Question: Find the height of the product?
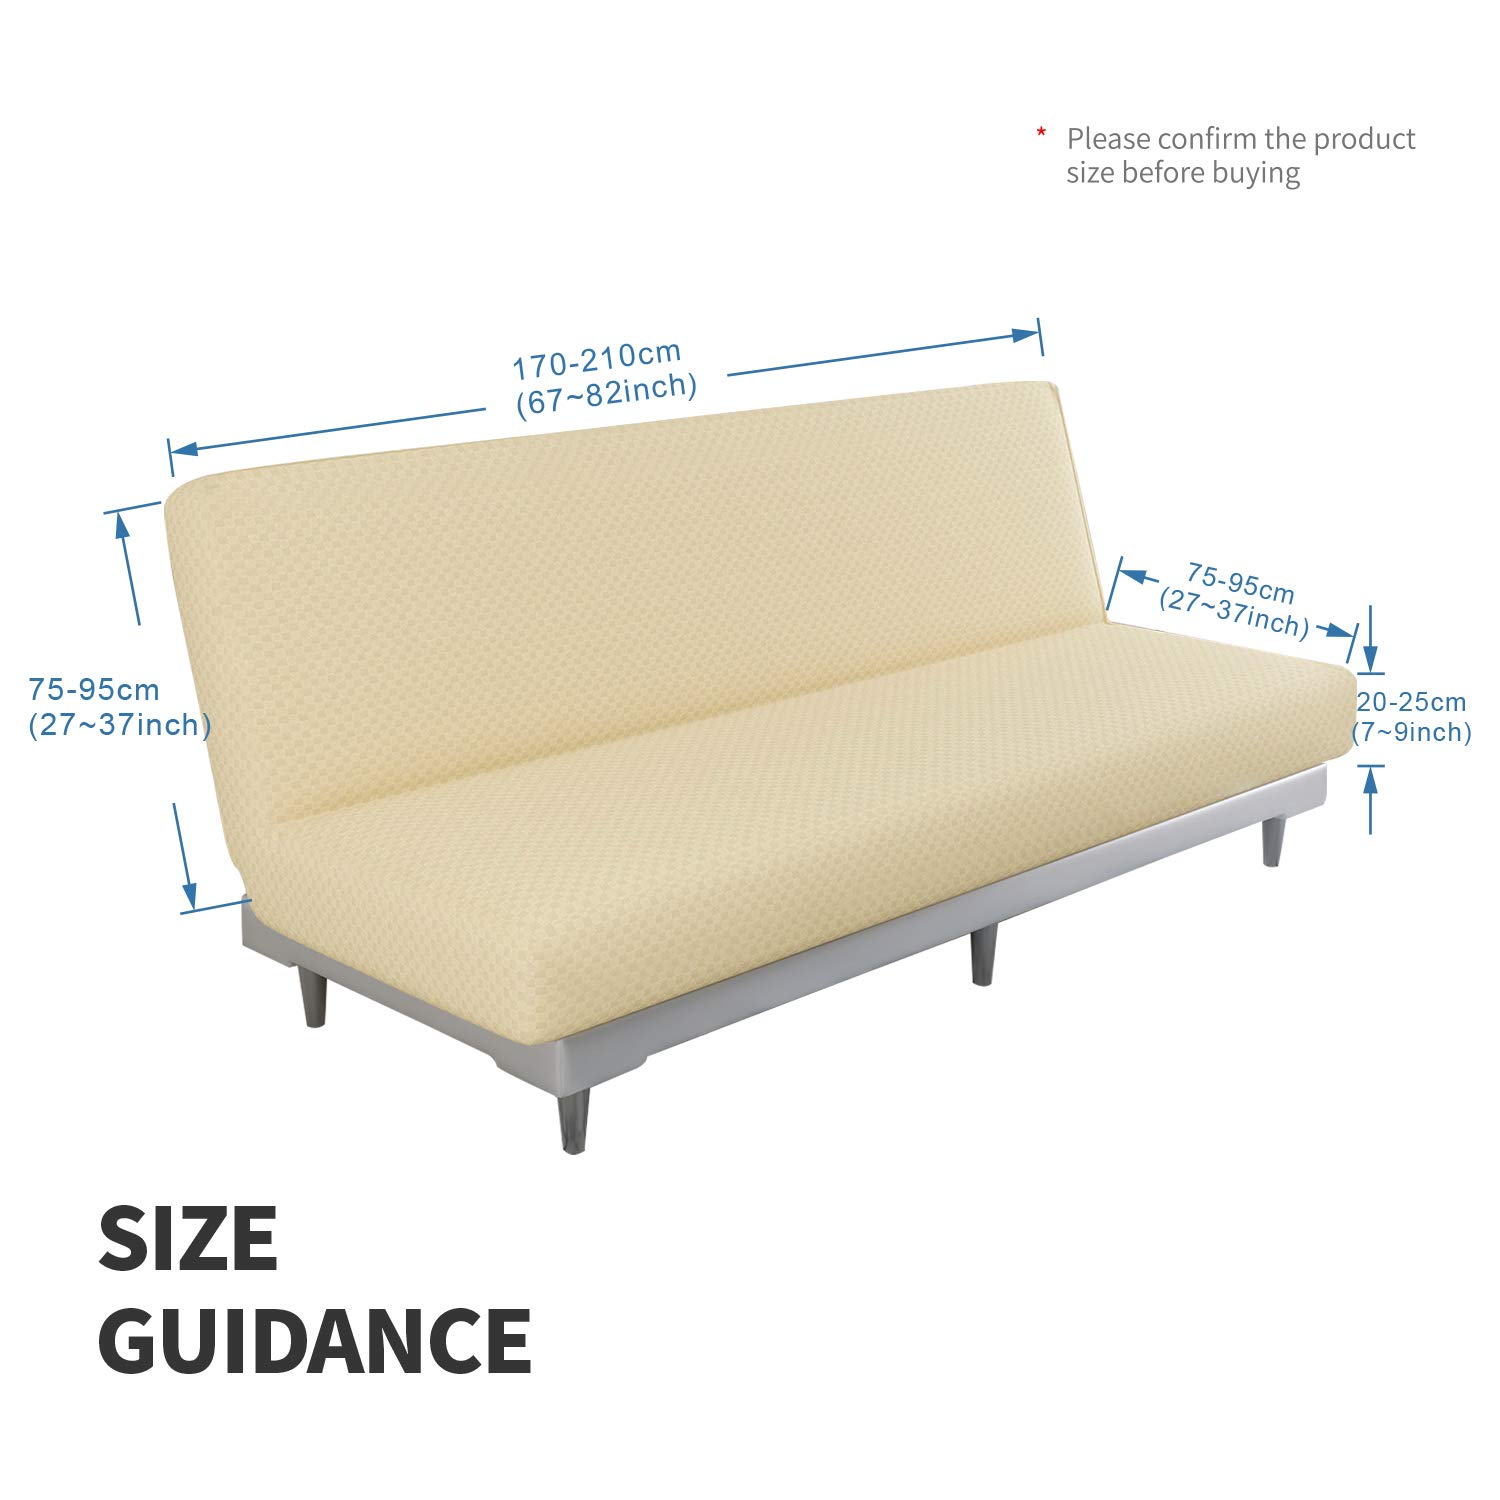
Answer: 75.0 centimetre